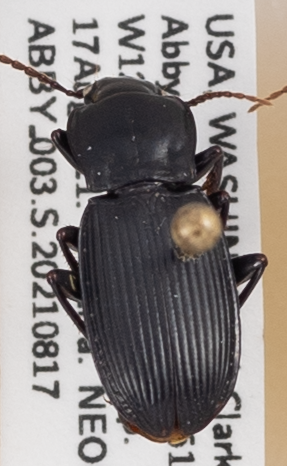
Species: Pterostichus herculaneus
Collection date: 2021-08-17
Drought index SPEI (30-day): -0.71
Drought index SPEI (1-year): -1.13
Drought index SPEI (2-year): -0.32